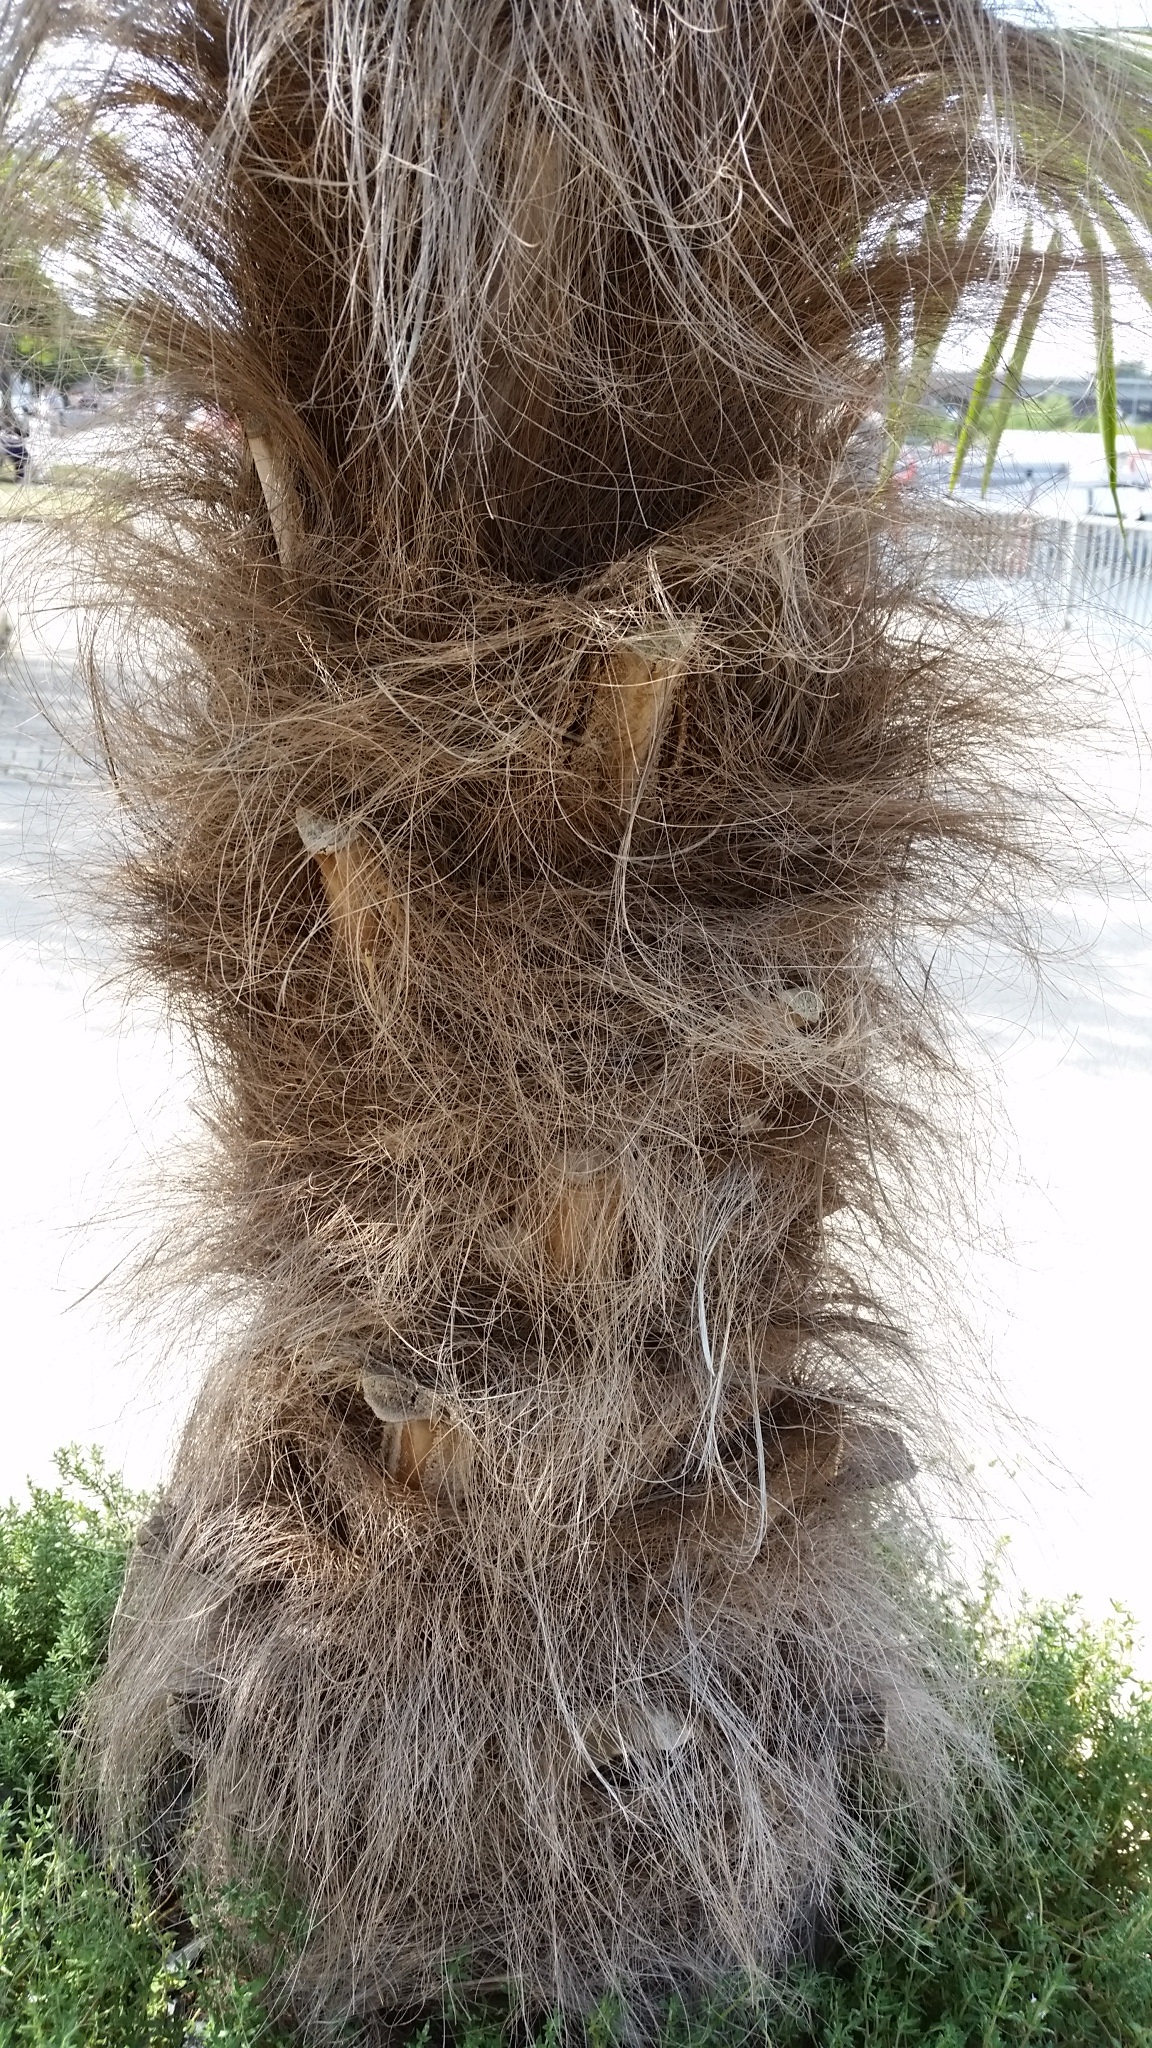
tree, nature, grass, plant, trunk, palm, root, tribe, bushy, grass family, woody plant